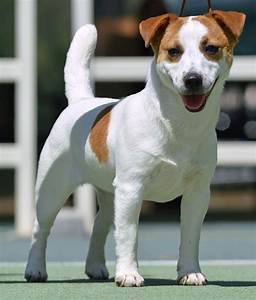
Label: dog